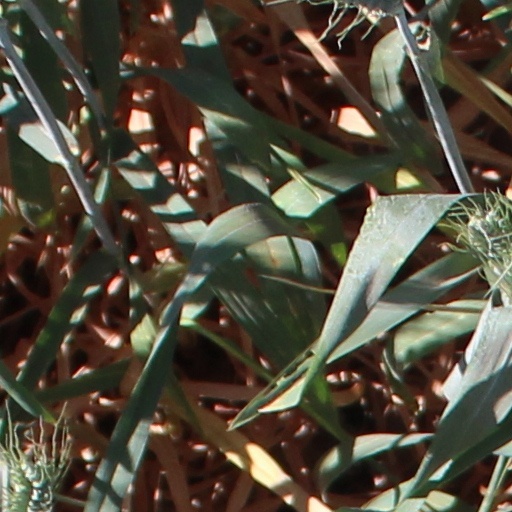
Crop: wheat